Stevie Ray

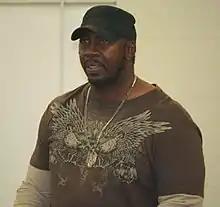
Huffman in 2015

Laslon "Lash" Steven Huffman (born August 22, 1958) is an American retired professional wrestler, better known by his ring name, Stevie Ray. Stevie Ray is best known for his seven-year tenure with World Championship Wrestling (WCW) from 1993 to 2000, where he was one-half of the tag team Harlem Heat, with his younger brother Booker T. Huffman, better known as Booker T. They won the WCW World Tag Team Championship a record ten times.